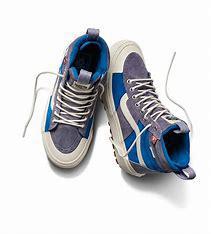
Brand: Vans
Model: SK8 Hi MTE